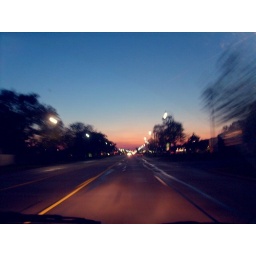
i took this picture while in the car on my way home from dance.